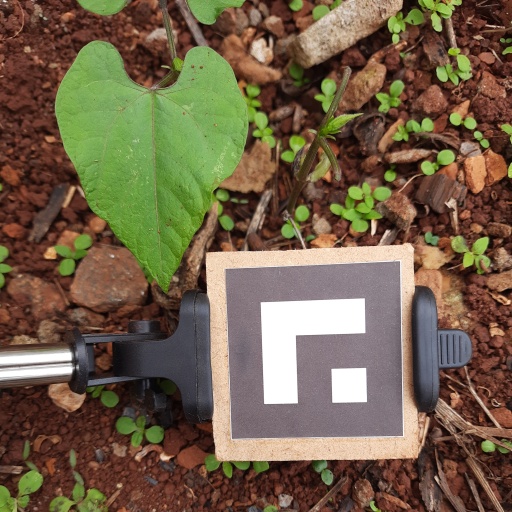
Observations: wavy surface, no eating holes, with soild dust, under cloudy sky